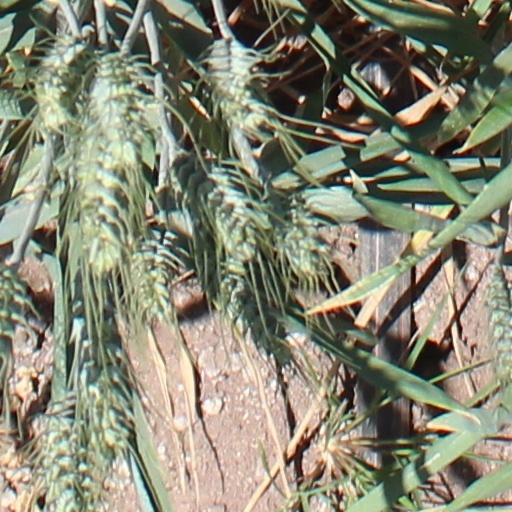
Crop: wheat